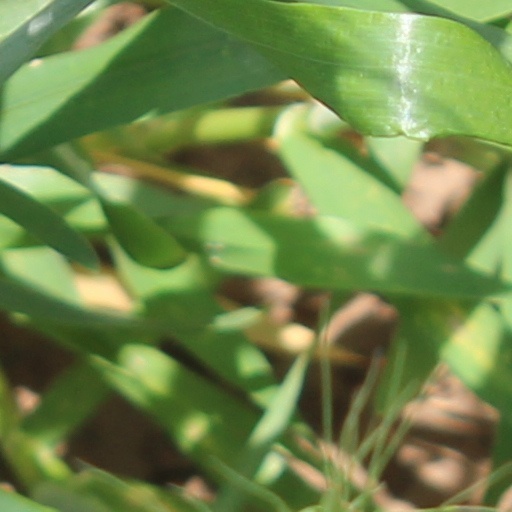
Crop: wheat